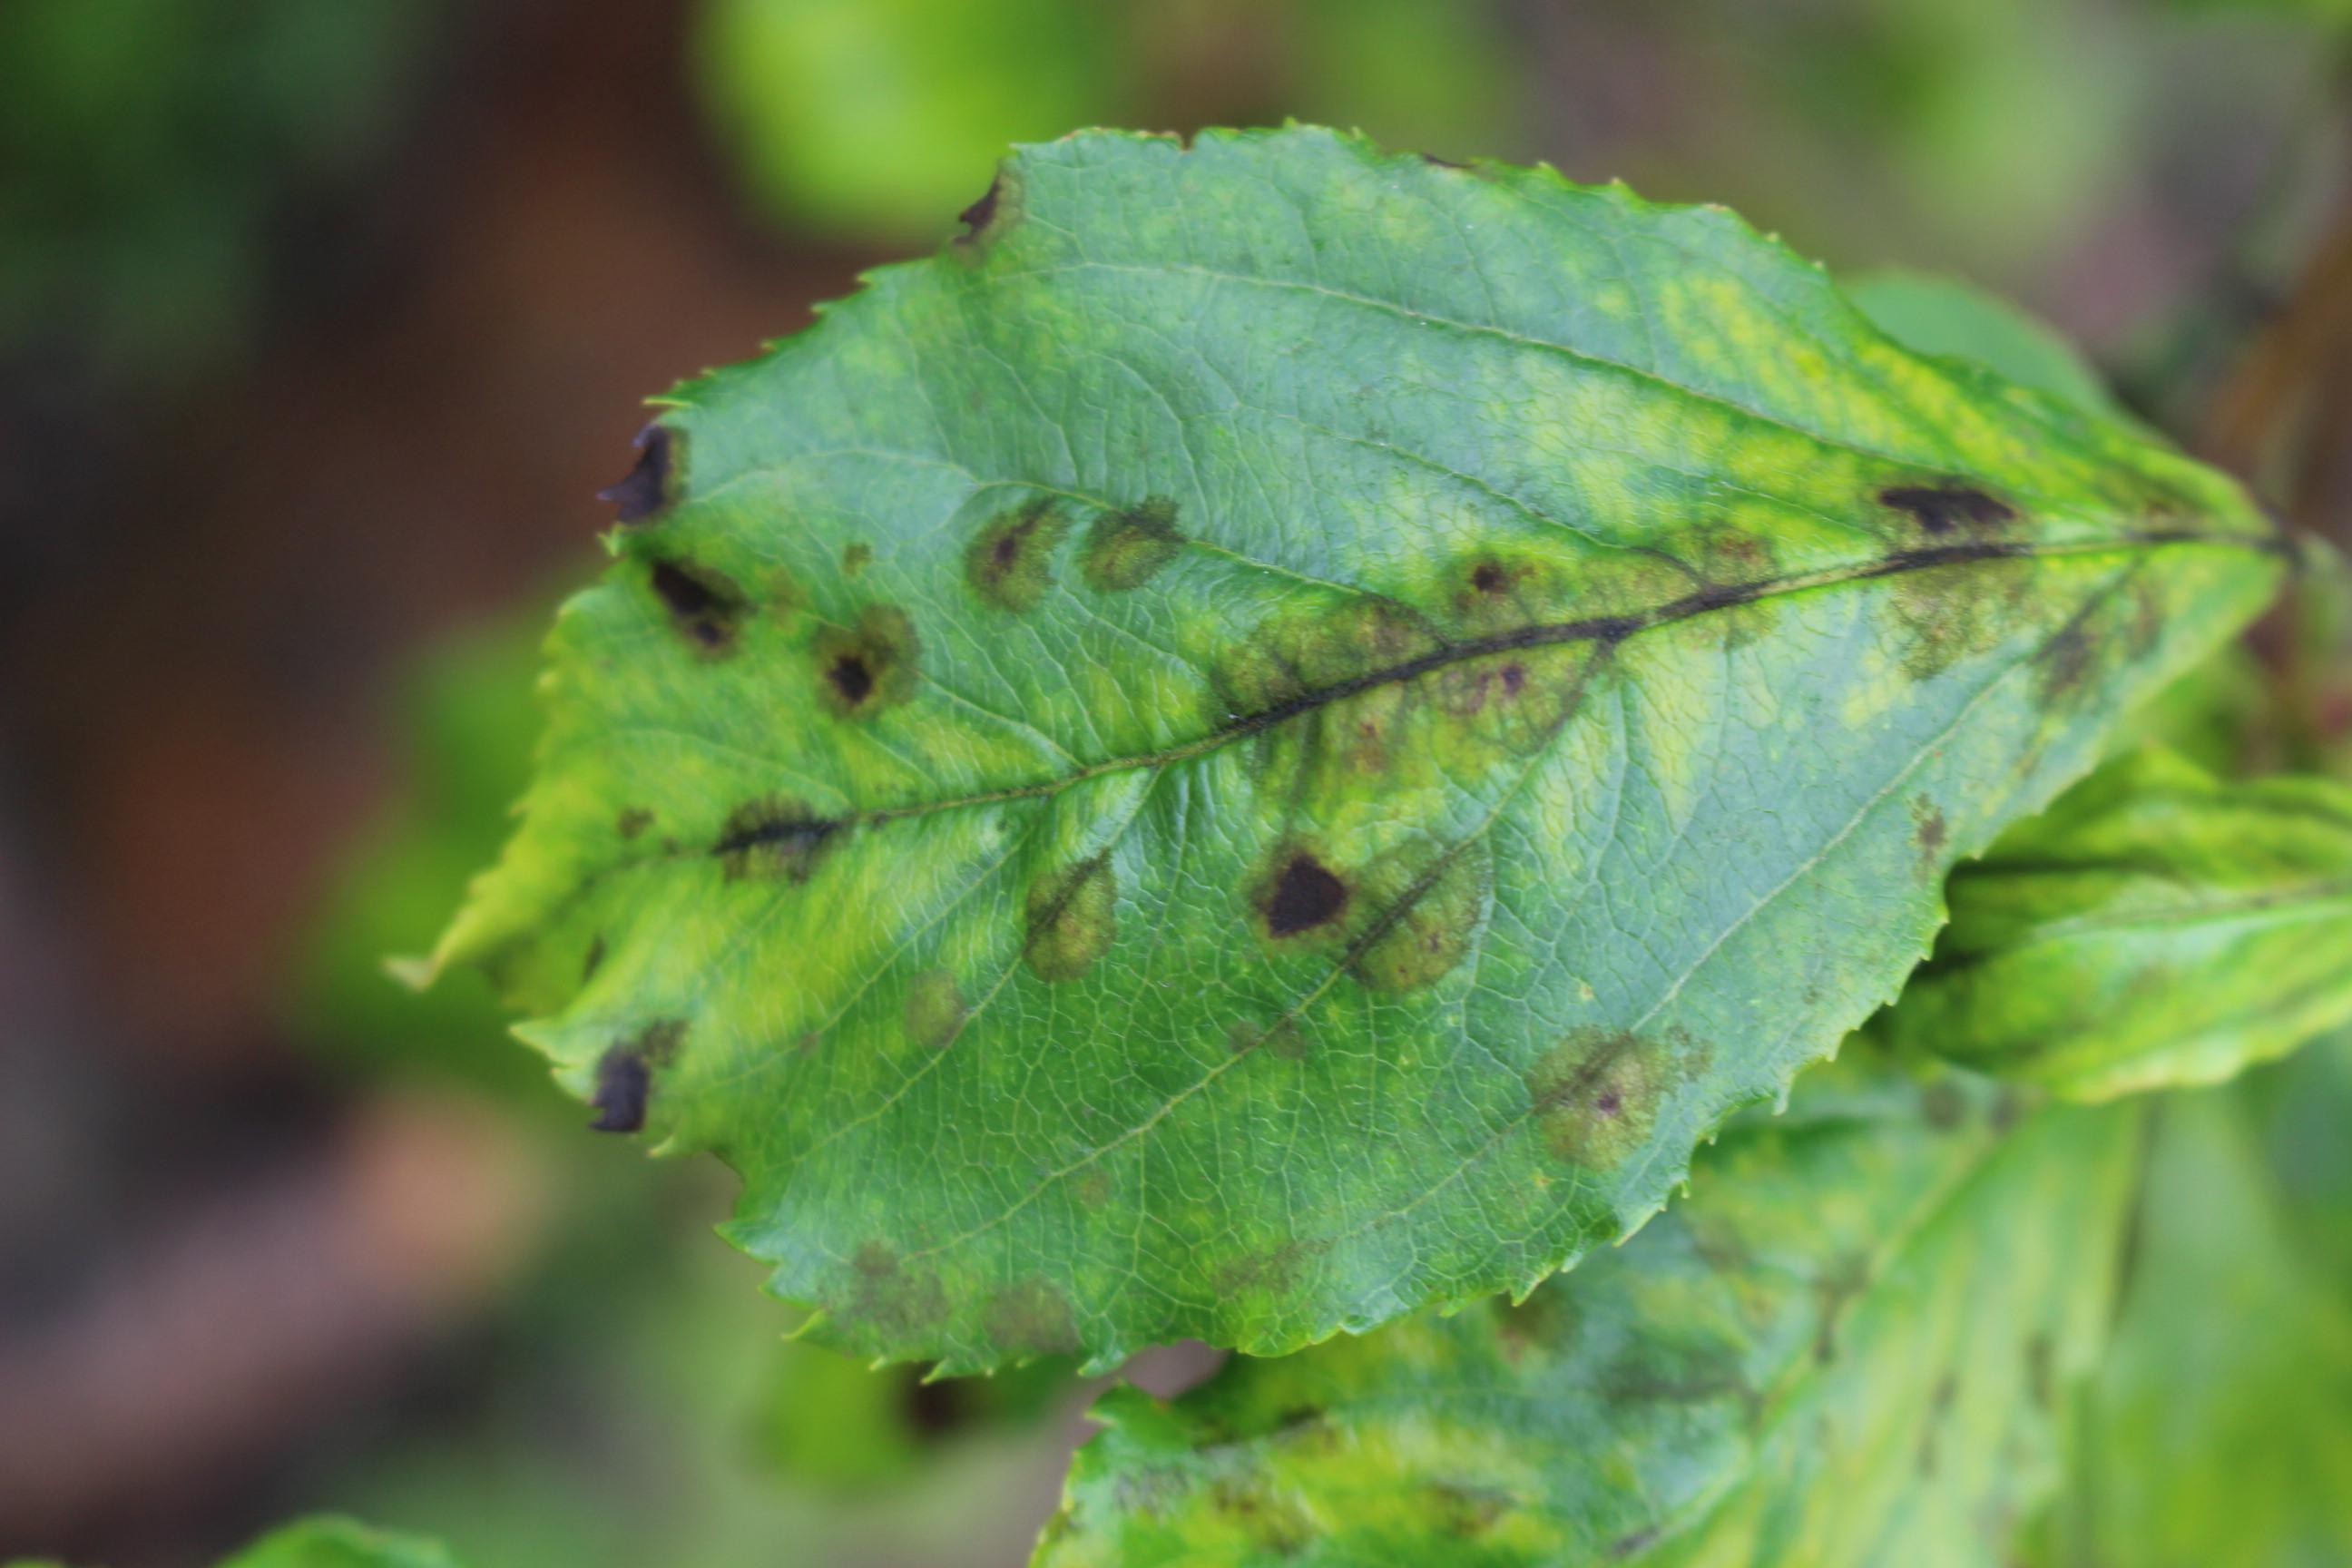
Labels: rust